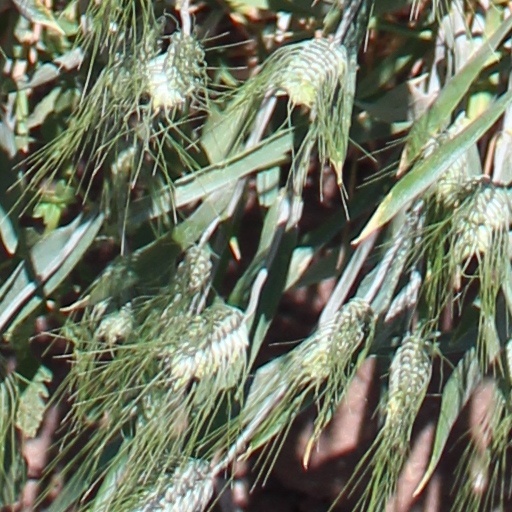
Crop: wheat